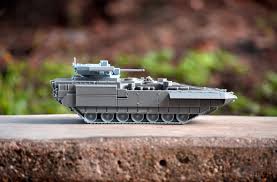
Label: BMP